RAF Bomber Command aircrew of World War II

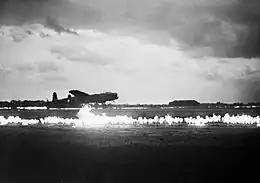
Lancaster taking off in the dusk.

Aircrew would usually be aware that either "ops are on tonight" or "we're stood down" (in their own terminology) from at least mid-morning on a particular day. A list referred to as a "battle order" would be posted on noticeboards at the airfield detailing all aircraft assigned to the night's attack and each member of crew for the particular aircraft. A target had been identified at headquarters, the latest available photo reconnaissance and other intelligence had been reviewed, the meteorology officers had done their best to calculate wind directions and speeds, bomb loads had been specified suitable for the type of target and calculations done to ascertain the required fuel load to get the bomber to its target and home with a small margin for safety.